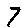
Label: 7